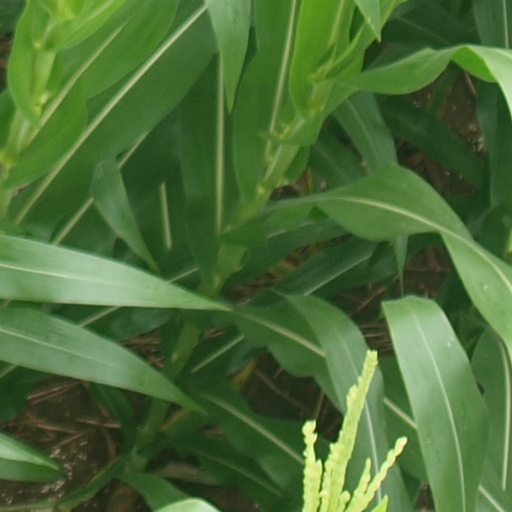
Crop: maize; corn